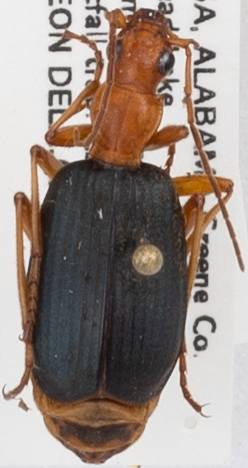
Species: Brachinus alternans
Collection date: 2019-07-29 04:00:00
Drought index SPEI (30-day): -0.17
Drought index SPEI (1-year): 1.01
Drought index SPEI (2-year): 0.71